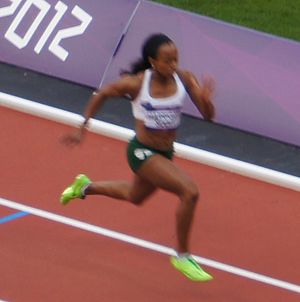
Britiske Jomfruøer ved OL
Sprinteren Tahesia Harrigan-Scott var flagbærer for Britiske Jomfruøer under åbningsceremonierne ved sommer-OL 2008 og Sommer-OL 2012.
Britiske Jomfruøer deltog første gang ved olympiske lege i sommer-OL 1984 i Los Angeles og har deltaget i samtlige sommerlege siden. Nationen har deltaget i vinterlege to gange, henholdsvis i 1984 og 2014. Britiske Jomfruøer har aldrig vundet nogen medalje.